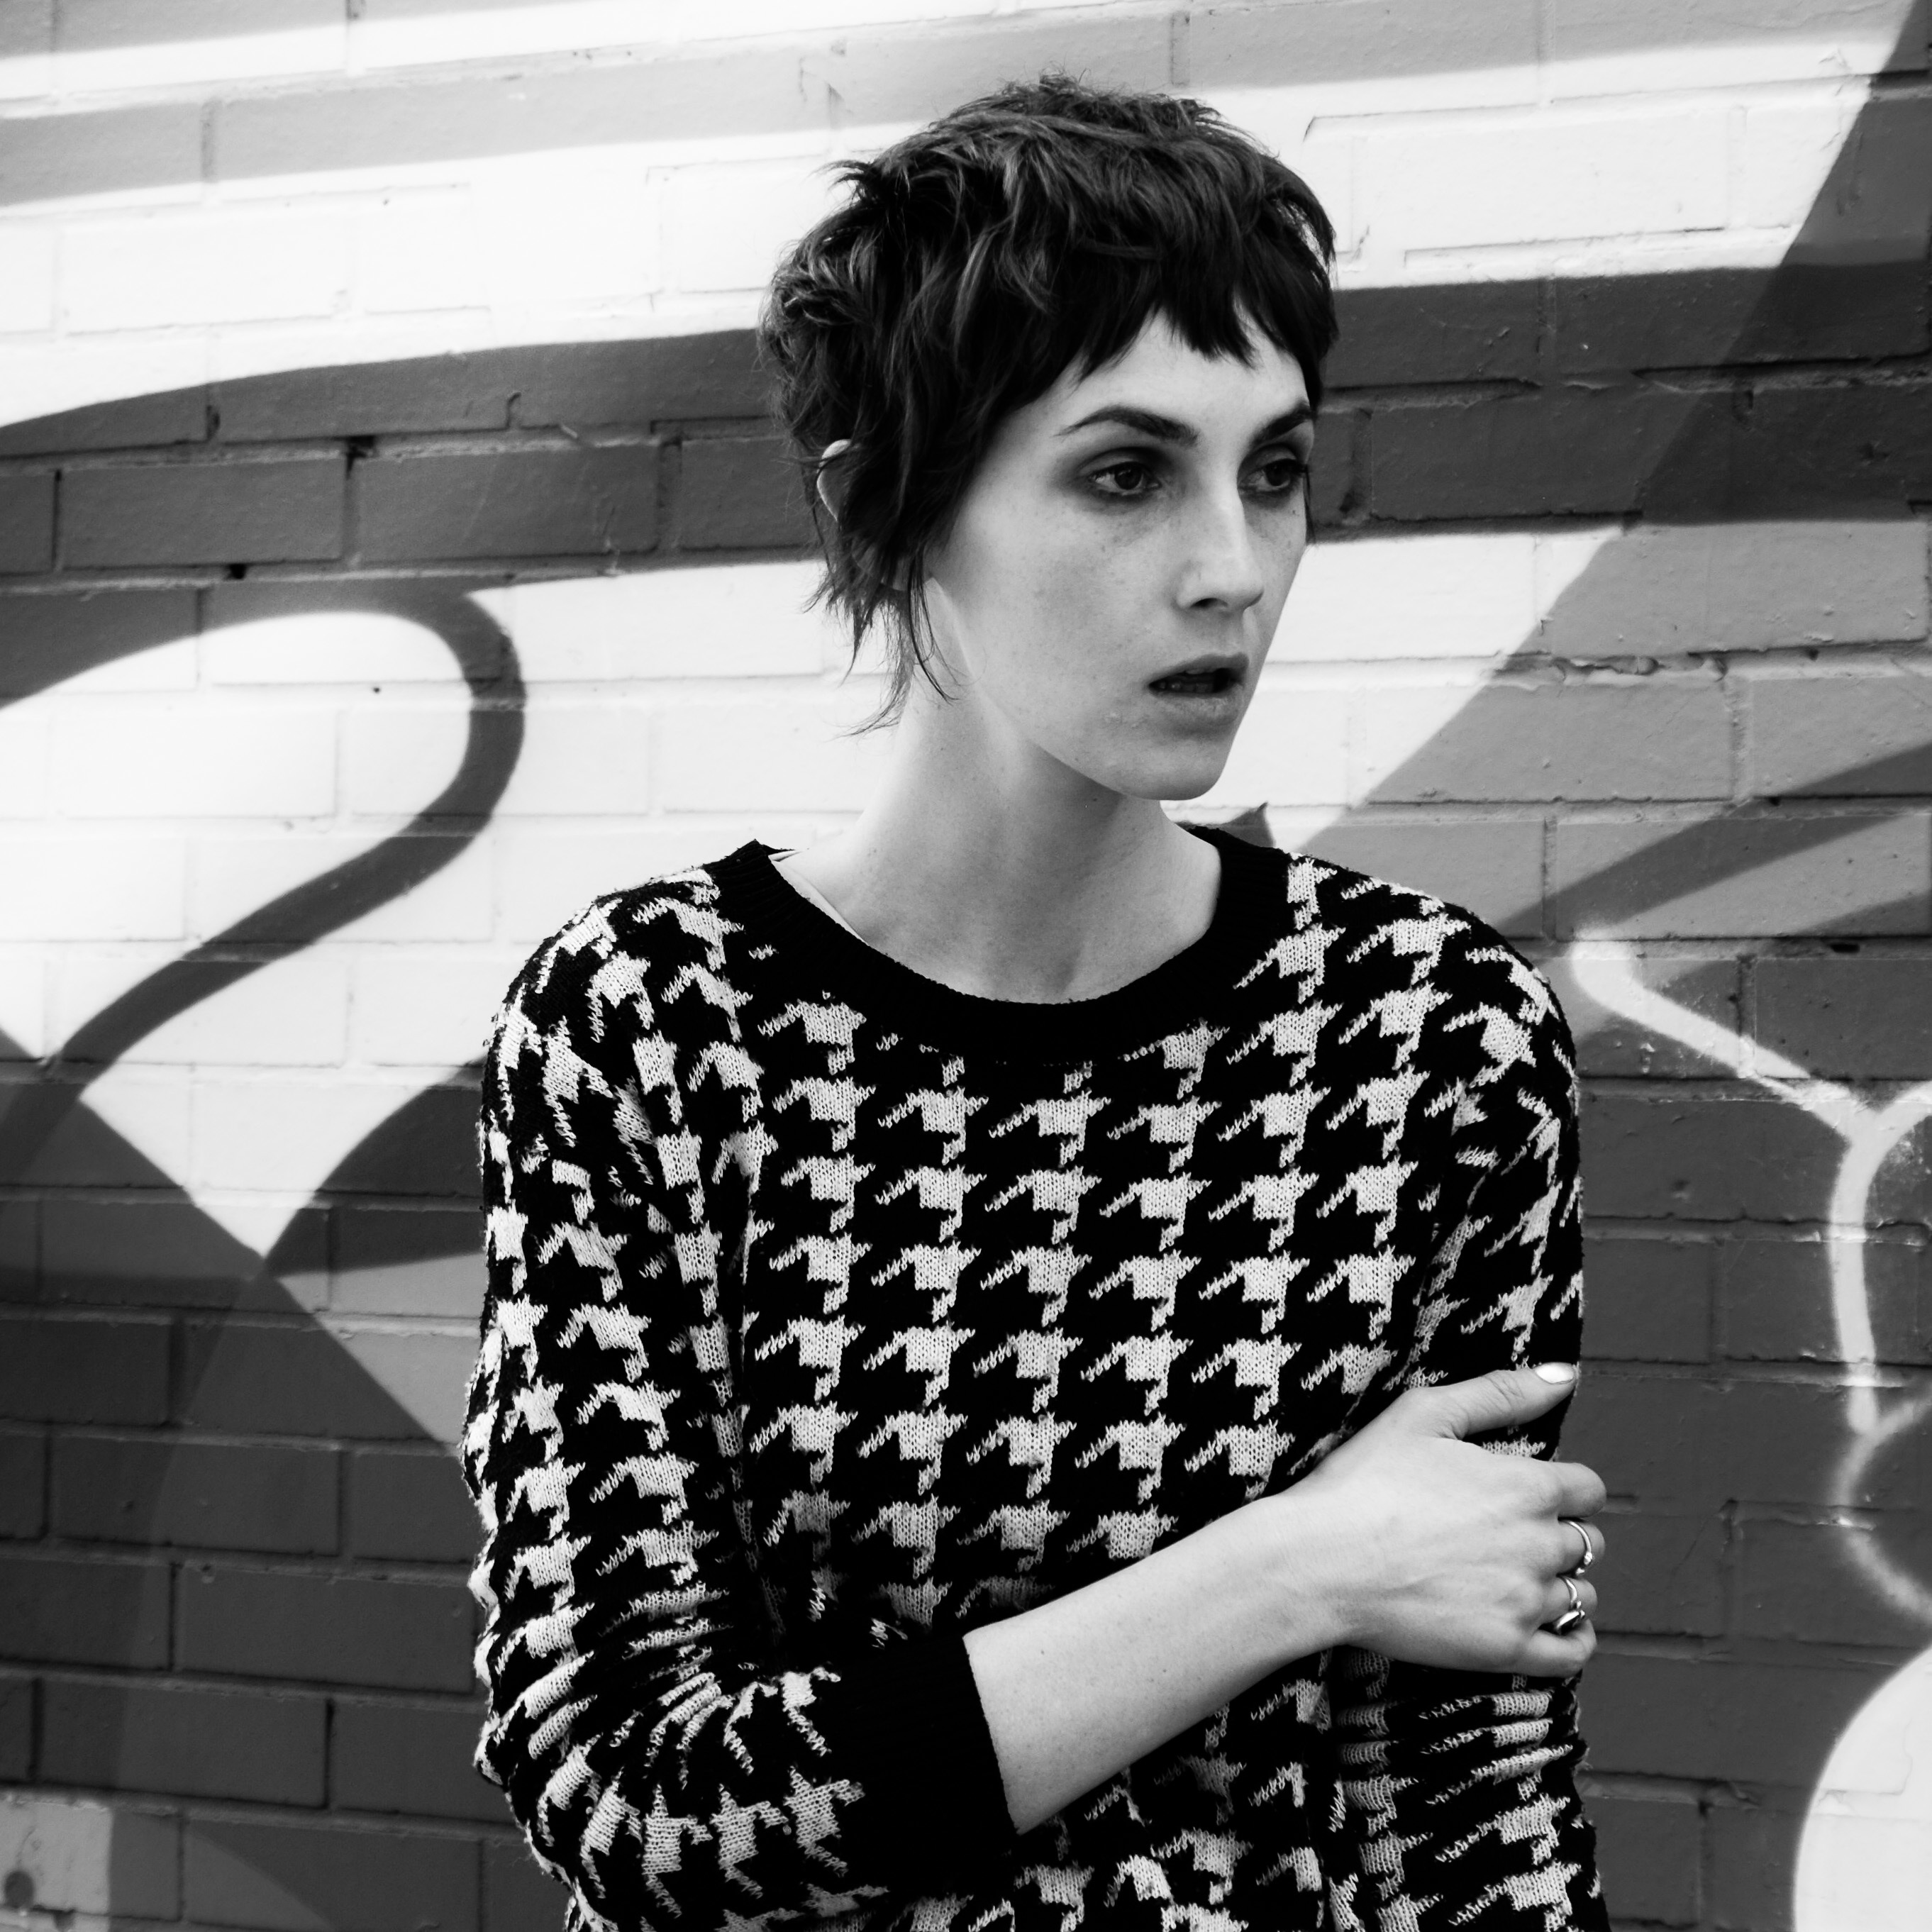
black and white, hair, white, photography, pattern, model, fashion, clothing, black, monochrome, hairstyle, design, photograph, beauty, photo shoot, monochrome photography, portrait photography